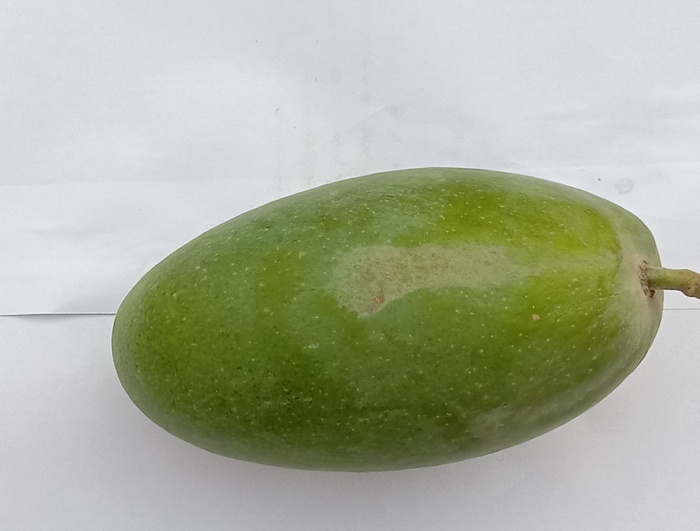
Mango variety: Dosehri